Tylosaurinae

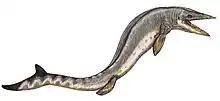
Reconstruction of "Taniwhasaurus".

In general, tylosaurines were large-bodied marine lizards armed with sturdy, conical teeth and an elongated premaxilla and extensions of the dentaries that do not bear teeth to the very end such as is found in other genera of mosasaurs. Cope's original concept of a "battering ram" snout is not supported by fossil evidence. Stomach contents from a tylosaur recovered in South Dakota included remains of another mosasaur, a bony fish, the large, flightless seabird "Hesperornis", and possibly a shark, indicating that tylosaurs were generalists. Another specimen collected by Charles Sternberg included the bones of a small plesiosaur (see also ).